Alexander Lebedev

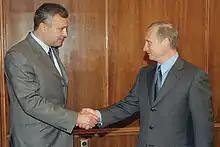
Lebedev with President of Russia Vladimir Putin on 7 May 2002

Upon leaving the Russian intelligence community, Lebedev set up his first company, the Russian Investment-Finance Company. In 1995 this bought the National Reserve Bank, a small Russian bank which was in trouble at the time. The bank subsequently grew rapidly to become one of Russia's largest banks. Among the bank's assets were: